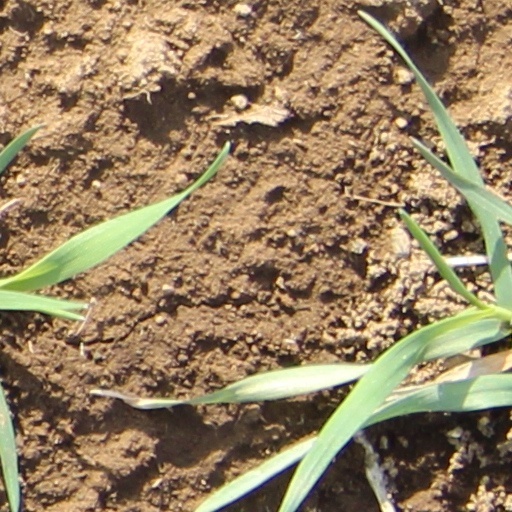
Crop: wheat